Gwen Stacy (The Amazing Spider-Man film series)

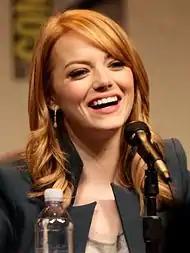
Emma Stone portrayed Gwen Stacy in "The Amazing Spider-Man" and its sequel.

For the role, Stone kept her natural blonde hair color to match Gwen's depiction in the comic books, rather than maintaining her usual dyed red hair. She felt that she had a responsibility to educate herself on Spider-Man, admitting she "hadn't read the comic book growing up, and my experience was with the Sam Raimi movies... I always assumed that Mary Jane was his first love", and having only been familiar with Howard's portrayal in "Spider-Man 3". Stone said, "There's a part of me that really wants to please people [who] love Spider-Man or Gwen Stacy and want her to be done justice. I hope they'll give me license to interpret her my way." While "The Amazing Spider-Man" director Marc Webb introduced a few elements from "Ultimate Spider-Man", he wanted to keep the mainstream version of Gwen Stacy instead of that world's punk rocker, though he states that the "texture" of the romantic relationship between her and Peter is based on that of the "Ultimate" versions of Peter and Mary Jane.